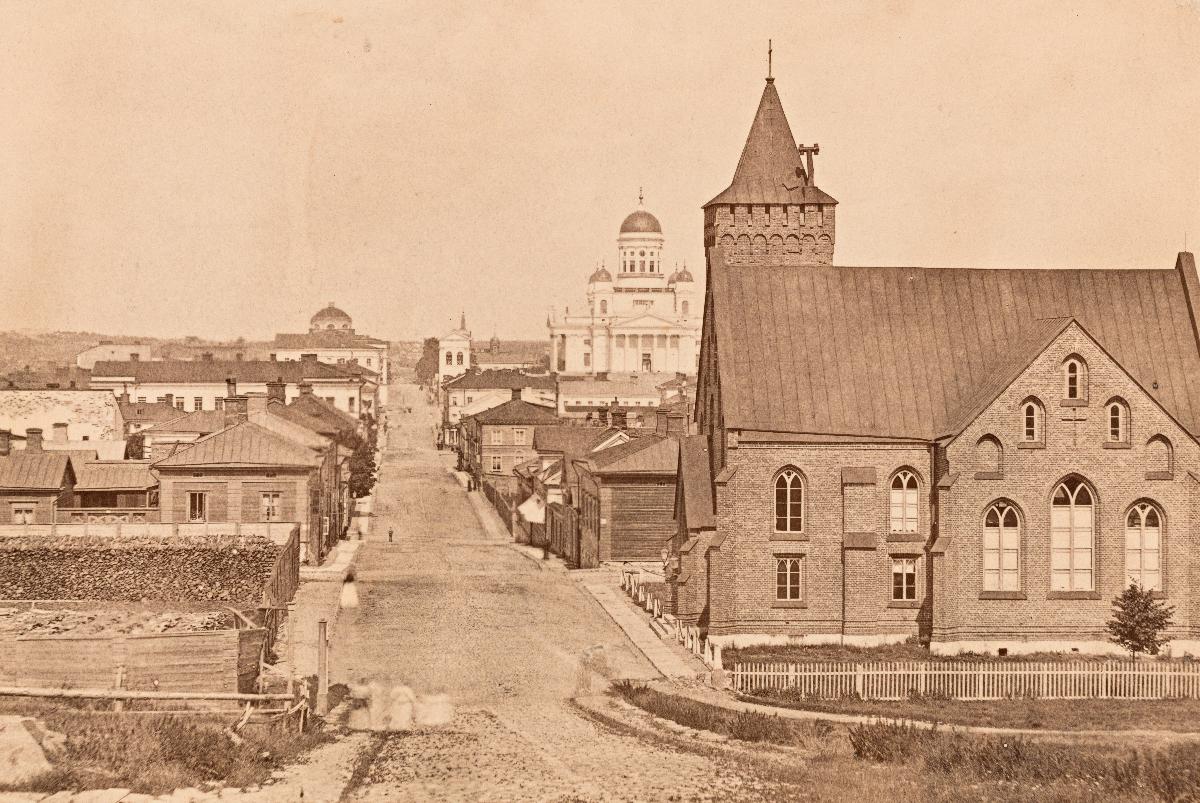
Näkymä Unioninkatua pohjoiseen Saksalaisen kirkon (arkkitehdit Harald Bosse ja C. J. von Heideken 1864), Unioninkatu 1 - Bernhardinkatu 4, kohdalta.
sisällön kuvaus: Näkymä Unioninkatua pohjoiseen Saksalaisen kirkon (arkkitehdit Harald Bosse ja C. J. von Heideken 1864), Unioninkatu 1 - Bernhardinkatu 4, kohdalta. Etualalla vasemmalla on halkoaitaus ja epäselviä vaaleita naishahmoja. Taustalla näkyvät vasemmalla Keisarillinen Aleksanterin yliopisto ja oikealla Nikolainkirkko (1917 - 1959 Suurkirkko, nykyään Helsingin tuomiokirkko). Kuva kuuluu sarjaan Bilder från Helsingfors vuodelta 1911. mustavalkoinen
Kuvaaja: Hoffers, Eugen, valokuvaaja
Ajankohta: kuvausaika 1867-1872
Paikka: Suomi, Uusimaa, Helsinki, Kaartinkaupunki Helsinki, Unioninkatu, Suomi, Uusimaa, Helsinki, Kluuvi Helsinki, Unioninkatu, Suomi, Uusimaa, Helsinki, Kruununhaka Helsinki, Unioninkatu
Aiheet: Saksalainen ev.lut. seurakunta, kaupunkimaisema, kadut, arkkitehtuuri, tiilirakennukset, kivirakennukset, puurakennukset, asuinrakennukset, Helsingin tuomiokirkko, kirkkorakennukset, yliopistot, empirekeskustat, kiveykset (tienpäällysteet), halot, varastointi, streets, architecture, brick buildings, stone buildings, wooden buildings, residential buildings, Helsinki Cathedral, church buildings, universities, firewood billets, warehousing, gator, arkitektur, tegelbyggnader, stenbyggnader, träbyggnader, bostadshus, Helsingfors domkyrka, kyrkobyggnader, högskolor, ved, lagring